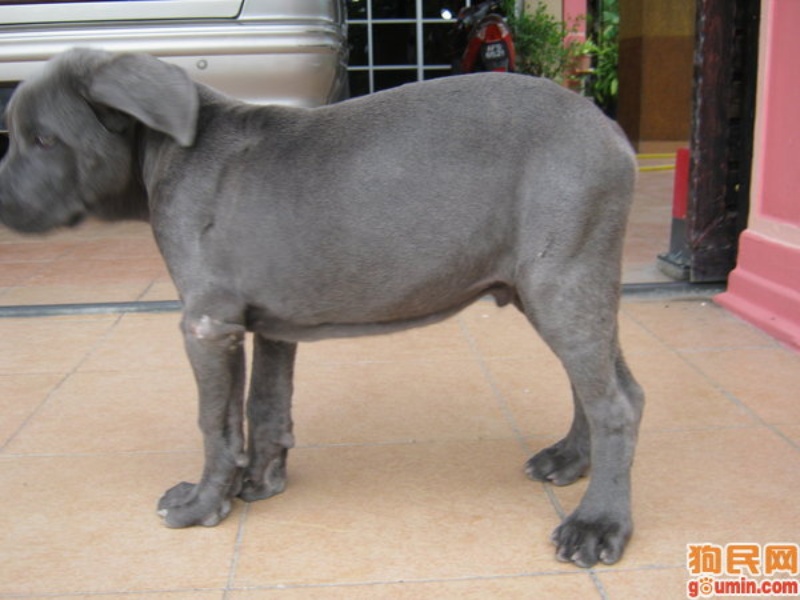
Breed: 220-n000032-Fila_Braziliero